Nicolás Riera

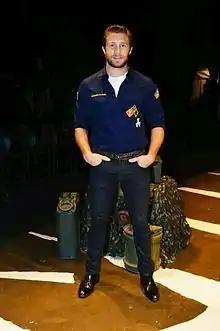
Riera in 2014

Nicolás Adolfo Guggiana Riera (born May 29, 1985) is an Argentine actor.